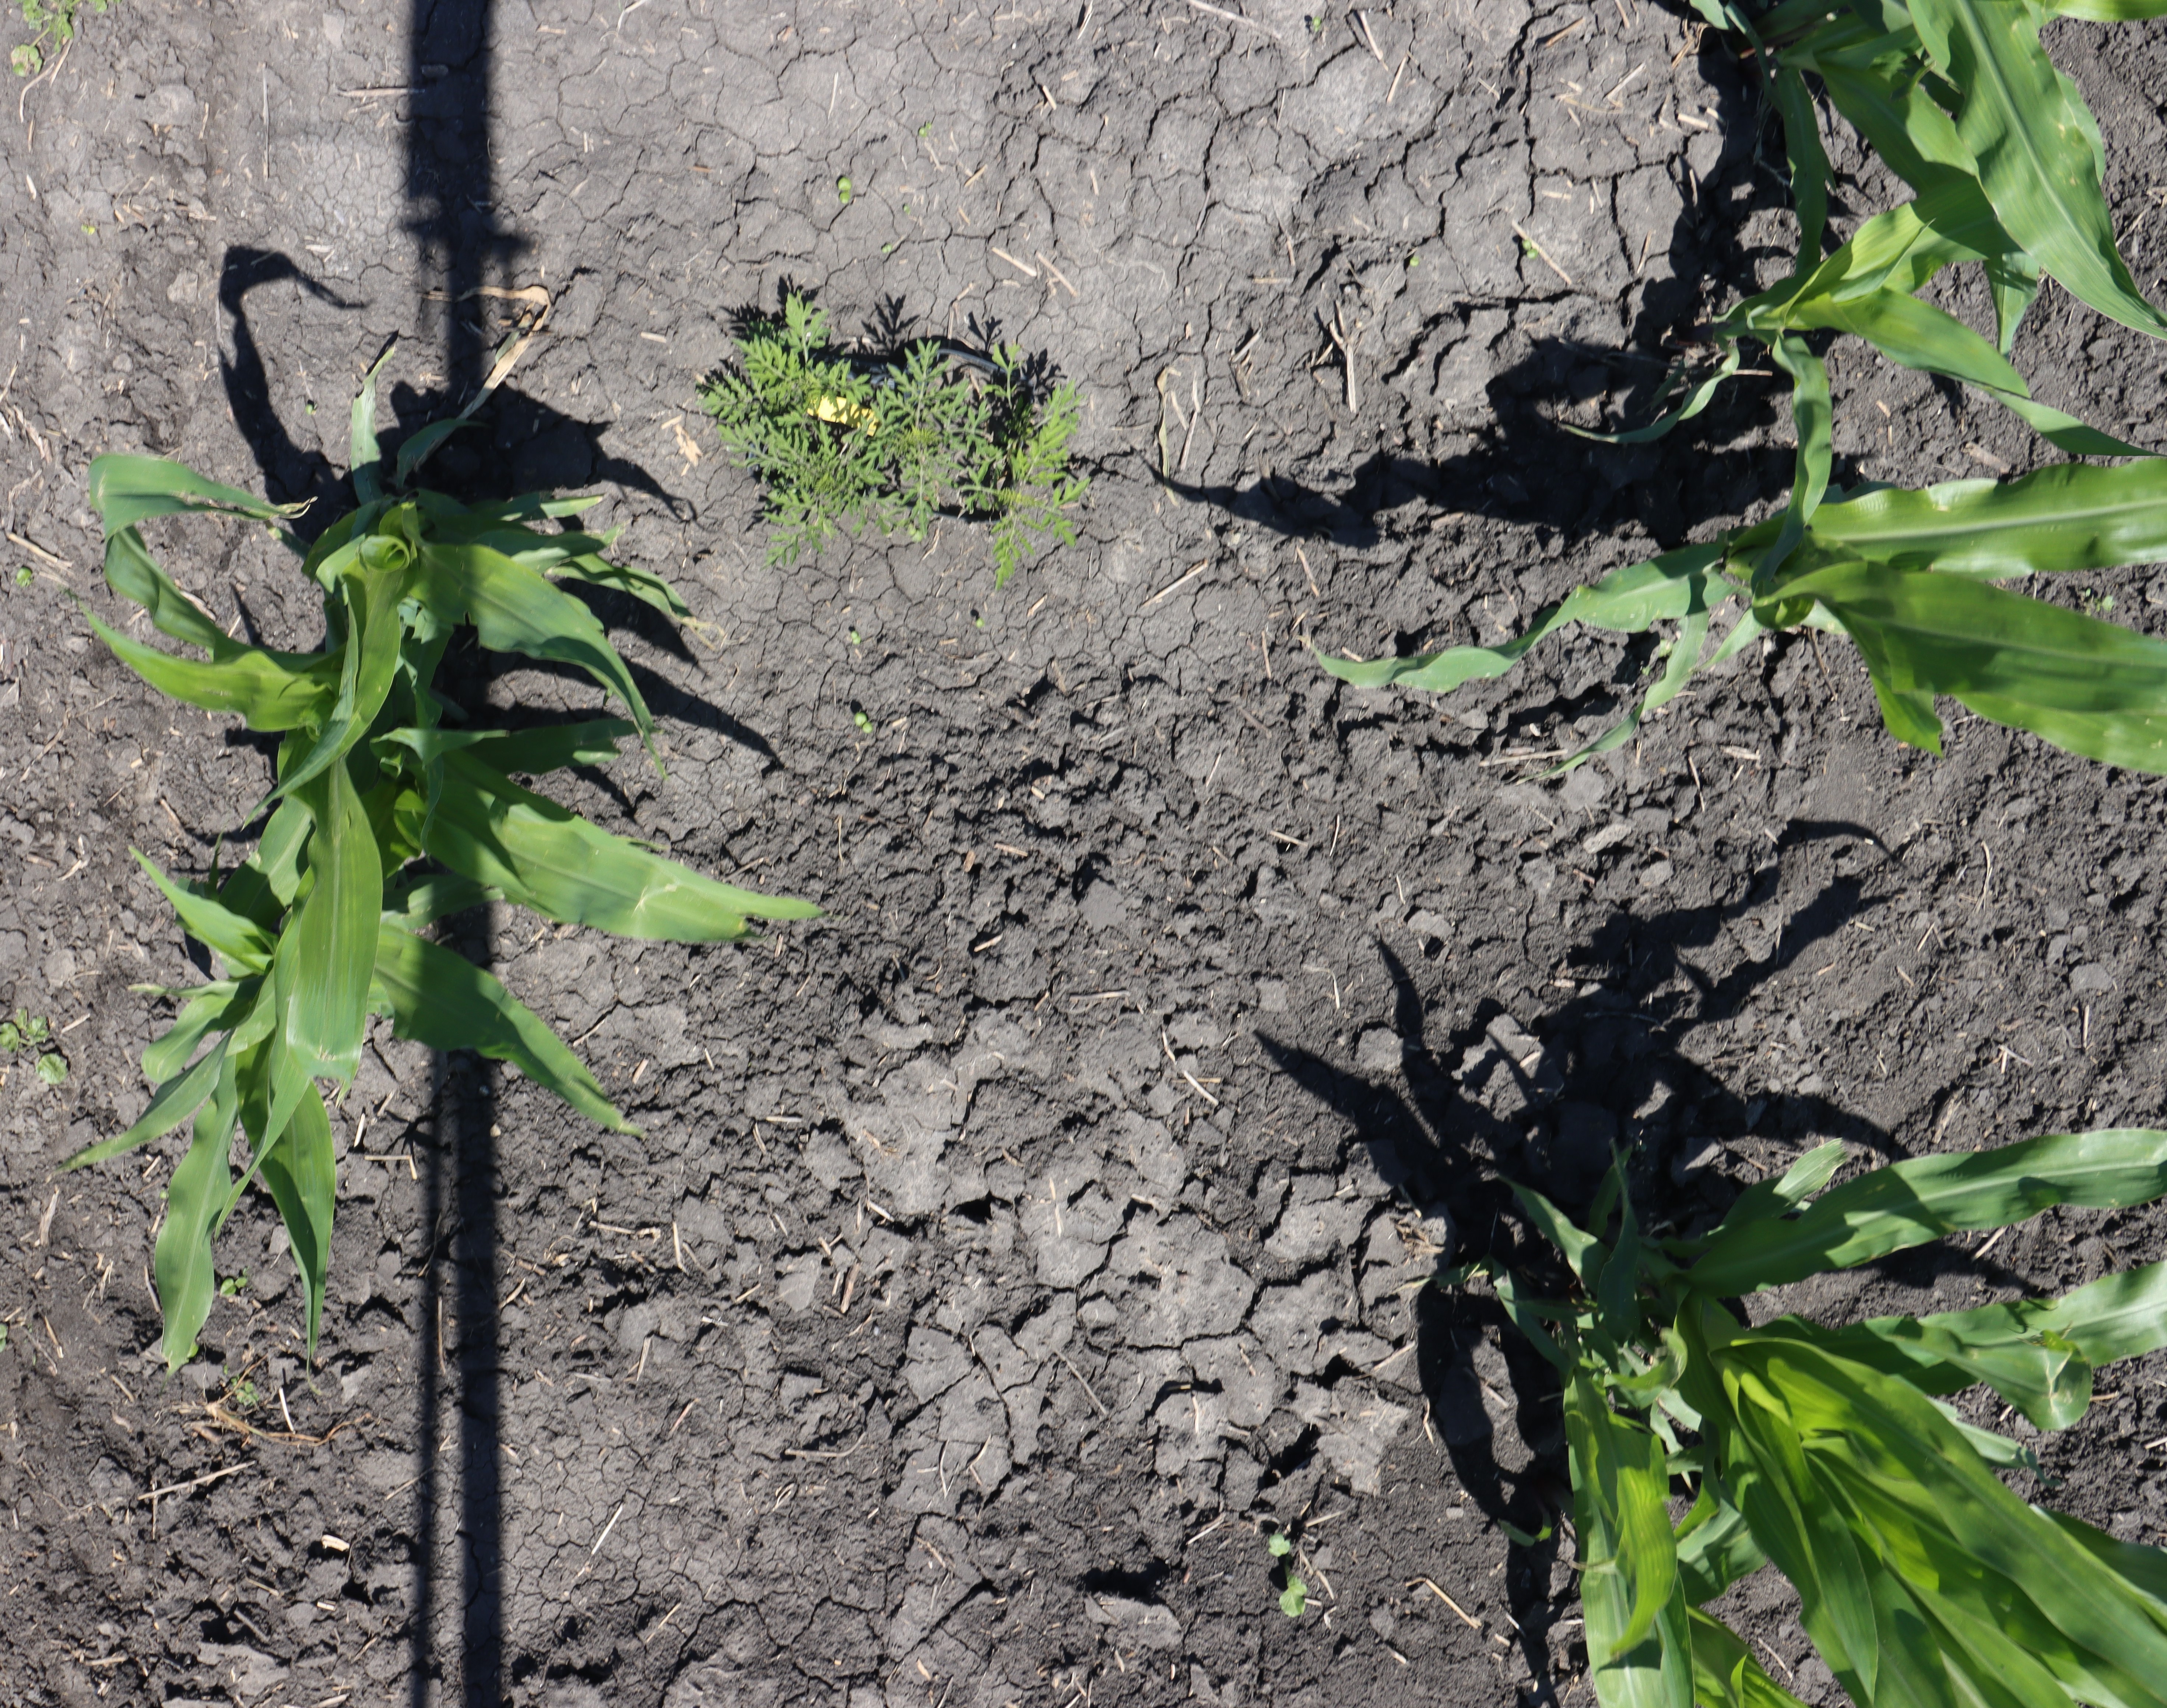
Crop: Corn
Objects: Corn, Corn, Corn, Corn, Ragweed, Ragweed